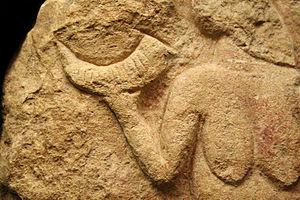
détail de la Vénus de Laussel, photographie de l'original conservé au Musée d'Aquitaine à Bordeaux
La préhistoire de la musique est l'histoire de la musique dans les cultures préhistoriques. La musique préhistorique commence avec la Préhistoire quelque part à la fin de l'échelle des temps géologiques et se termine avec l'apparition des musiques de l'Antiquité dans différentes parties du monde.
La Vénus de Laussel ou Vénus à la corne est une Vénus paléolithique datant du Gravettien au Paléolithique supérieur. Elle a été sculptée en bas relief sur un bloc calcaire et peinte à l'ocre rouge. Elle correspond à un personnage féminin nu tenant dans sa main droite un objet interprété généralement comme une corne de bison. Elle est conservée au Musée d'Aquitaine, à Bordeaux.